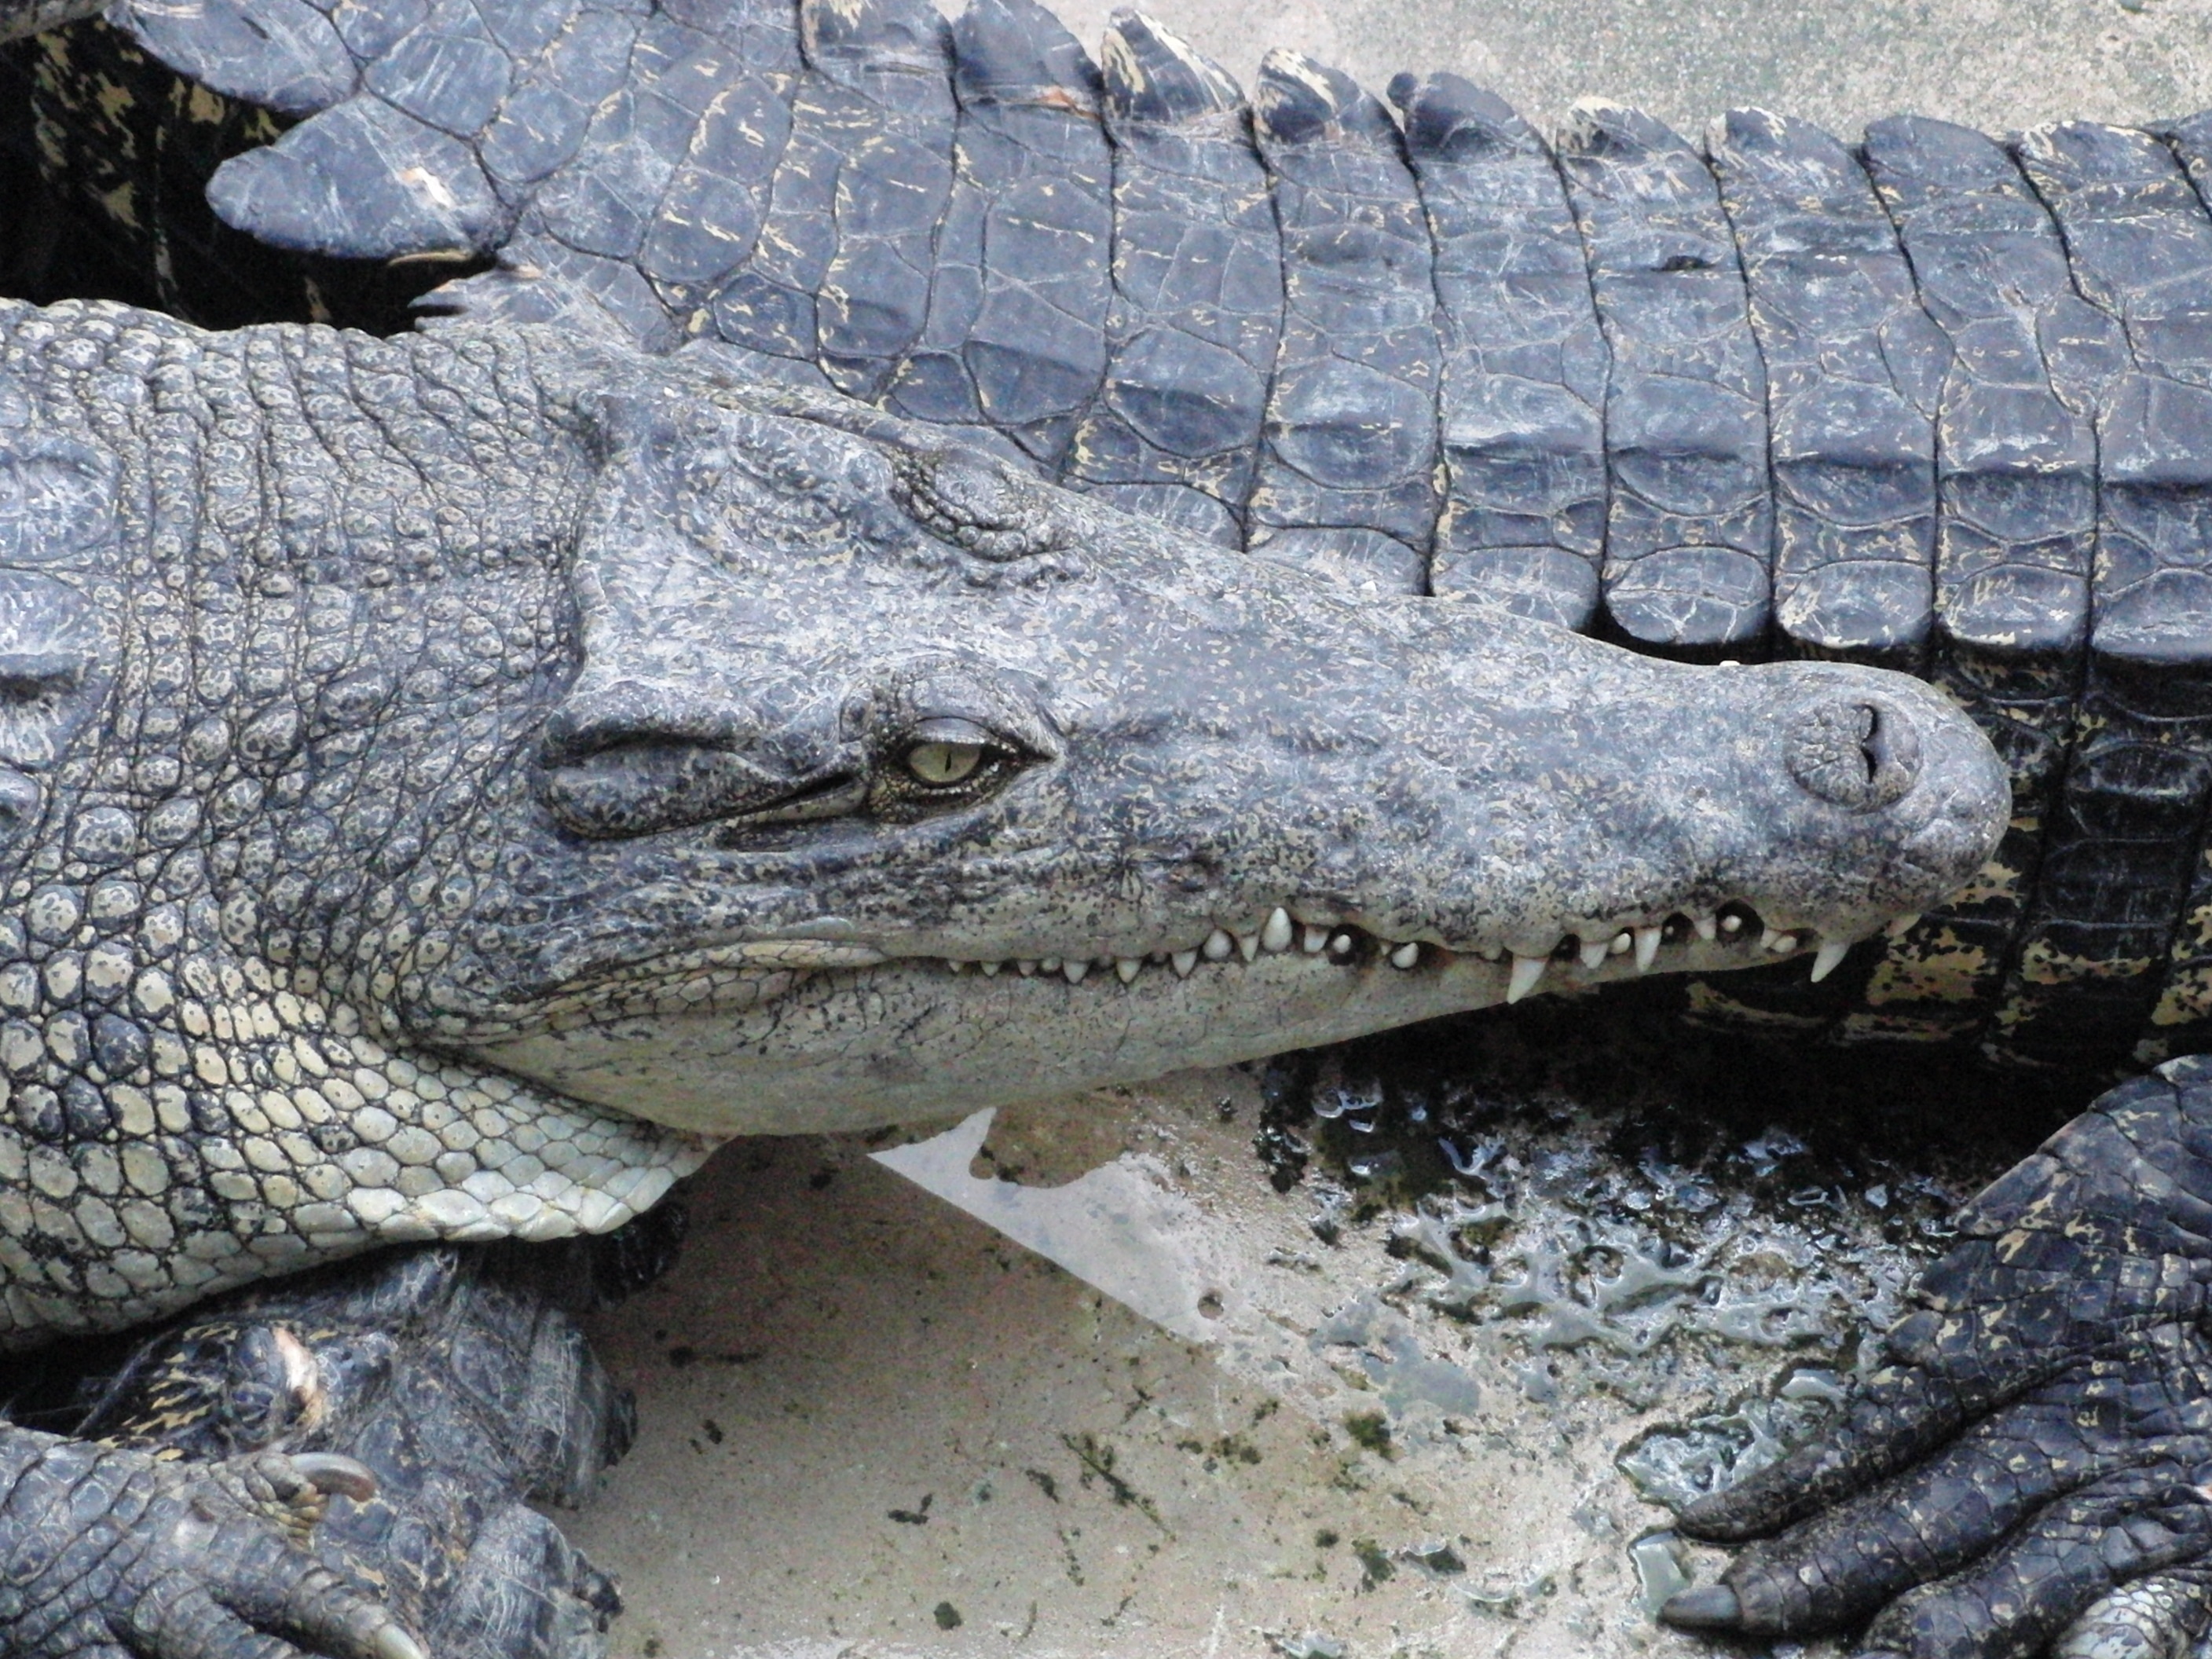
reptile, closeup, fauna, crocodile, alligator, snout, animals, head, danger, vertebrate, teeth, reptiles, crocodiles, lies, crocodilia, crocodile farm, american alligator, gharial, nile crocodile, creeping things, dangerous animals